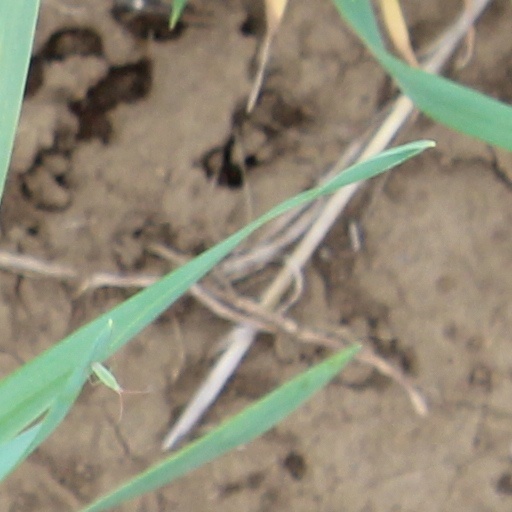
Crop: wheat